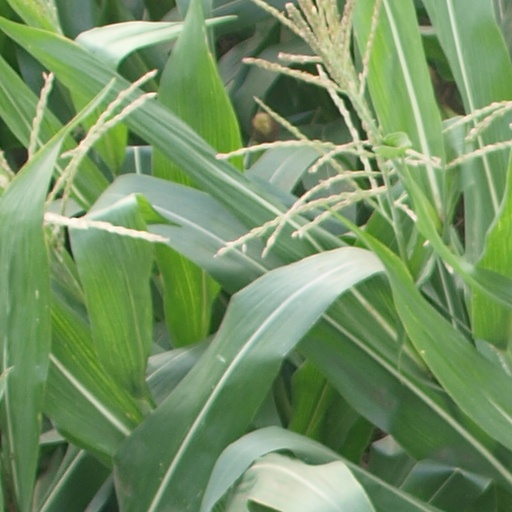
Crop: maize; corn